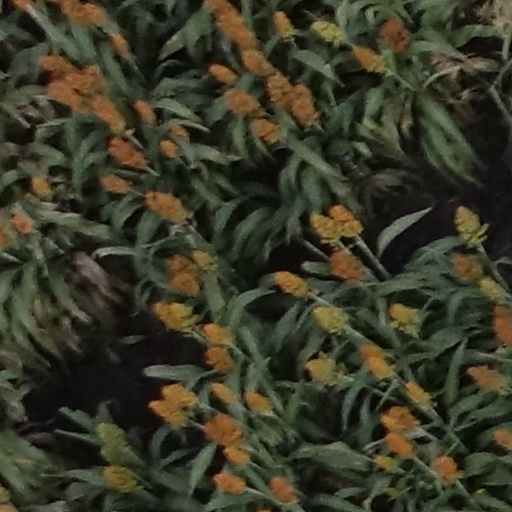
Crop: sorghum